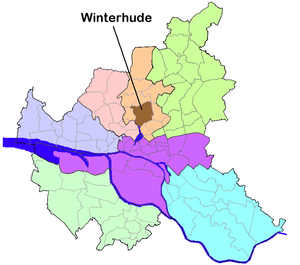
Winterhude est un des 105 quartiers de la ville libre et hanséatique de Hambourg.